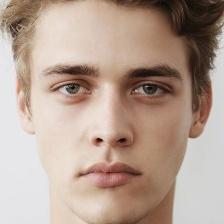
Label: faces